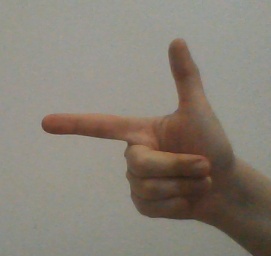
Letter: yaa